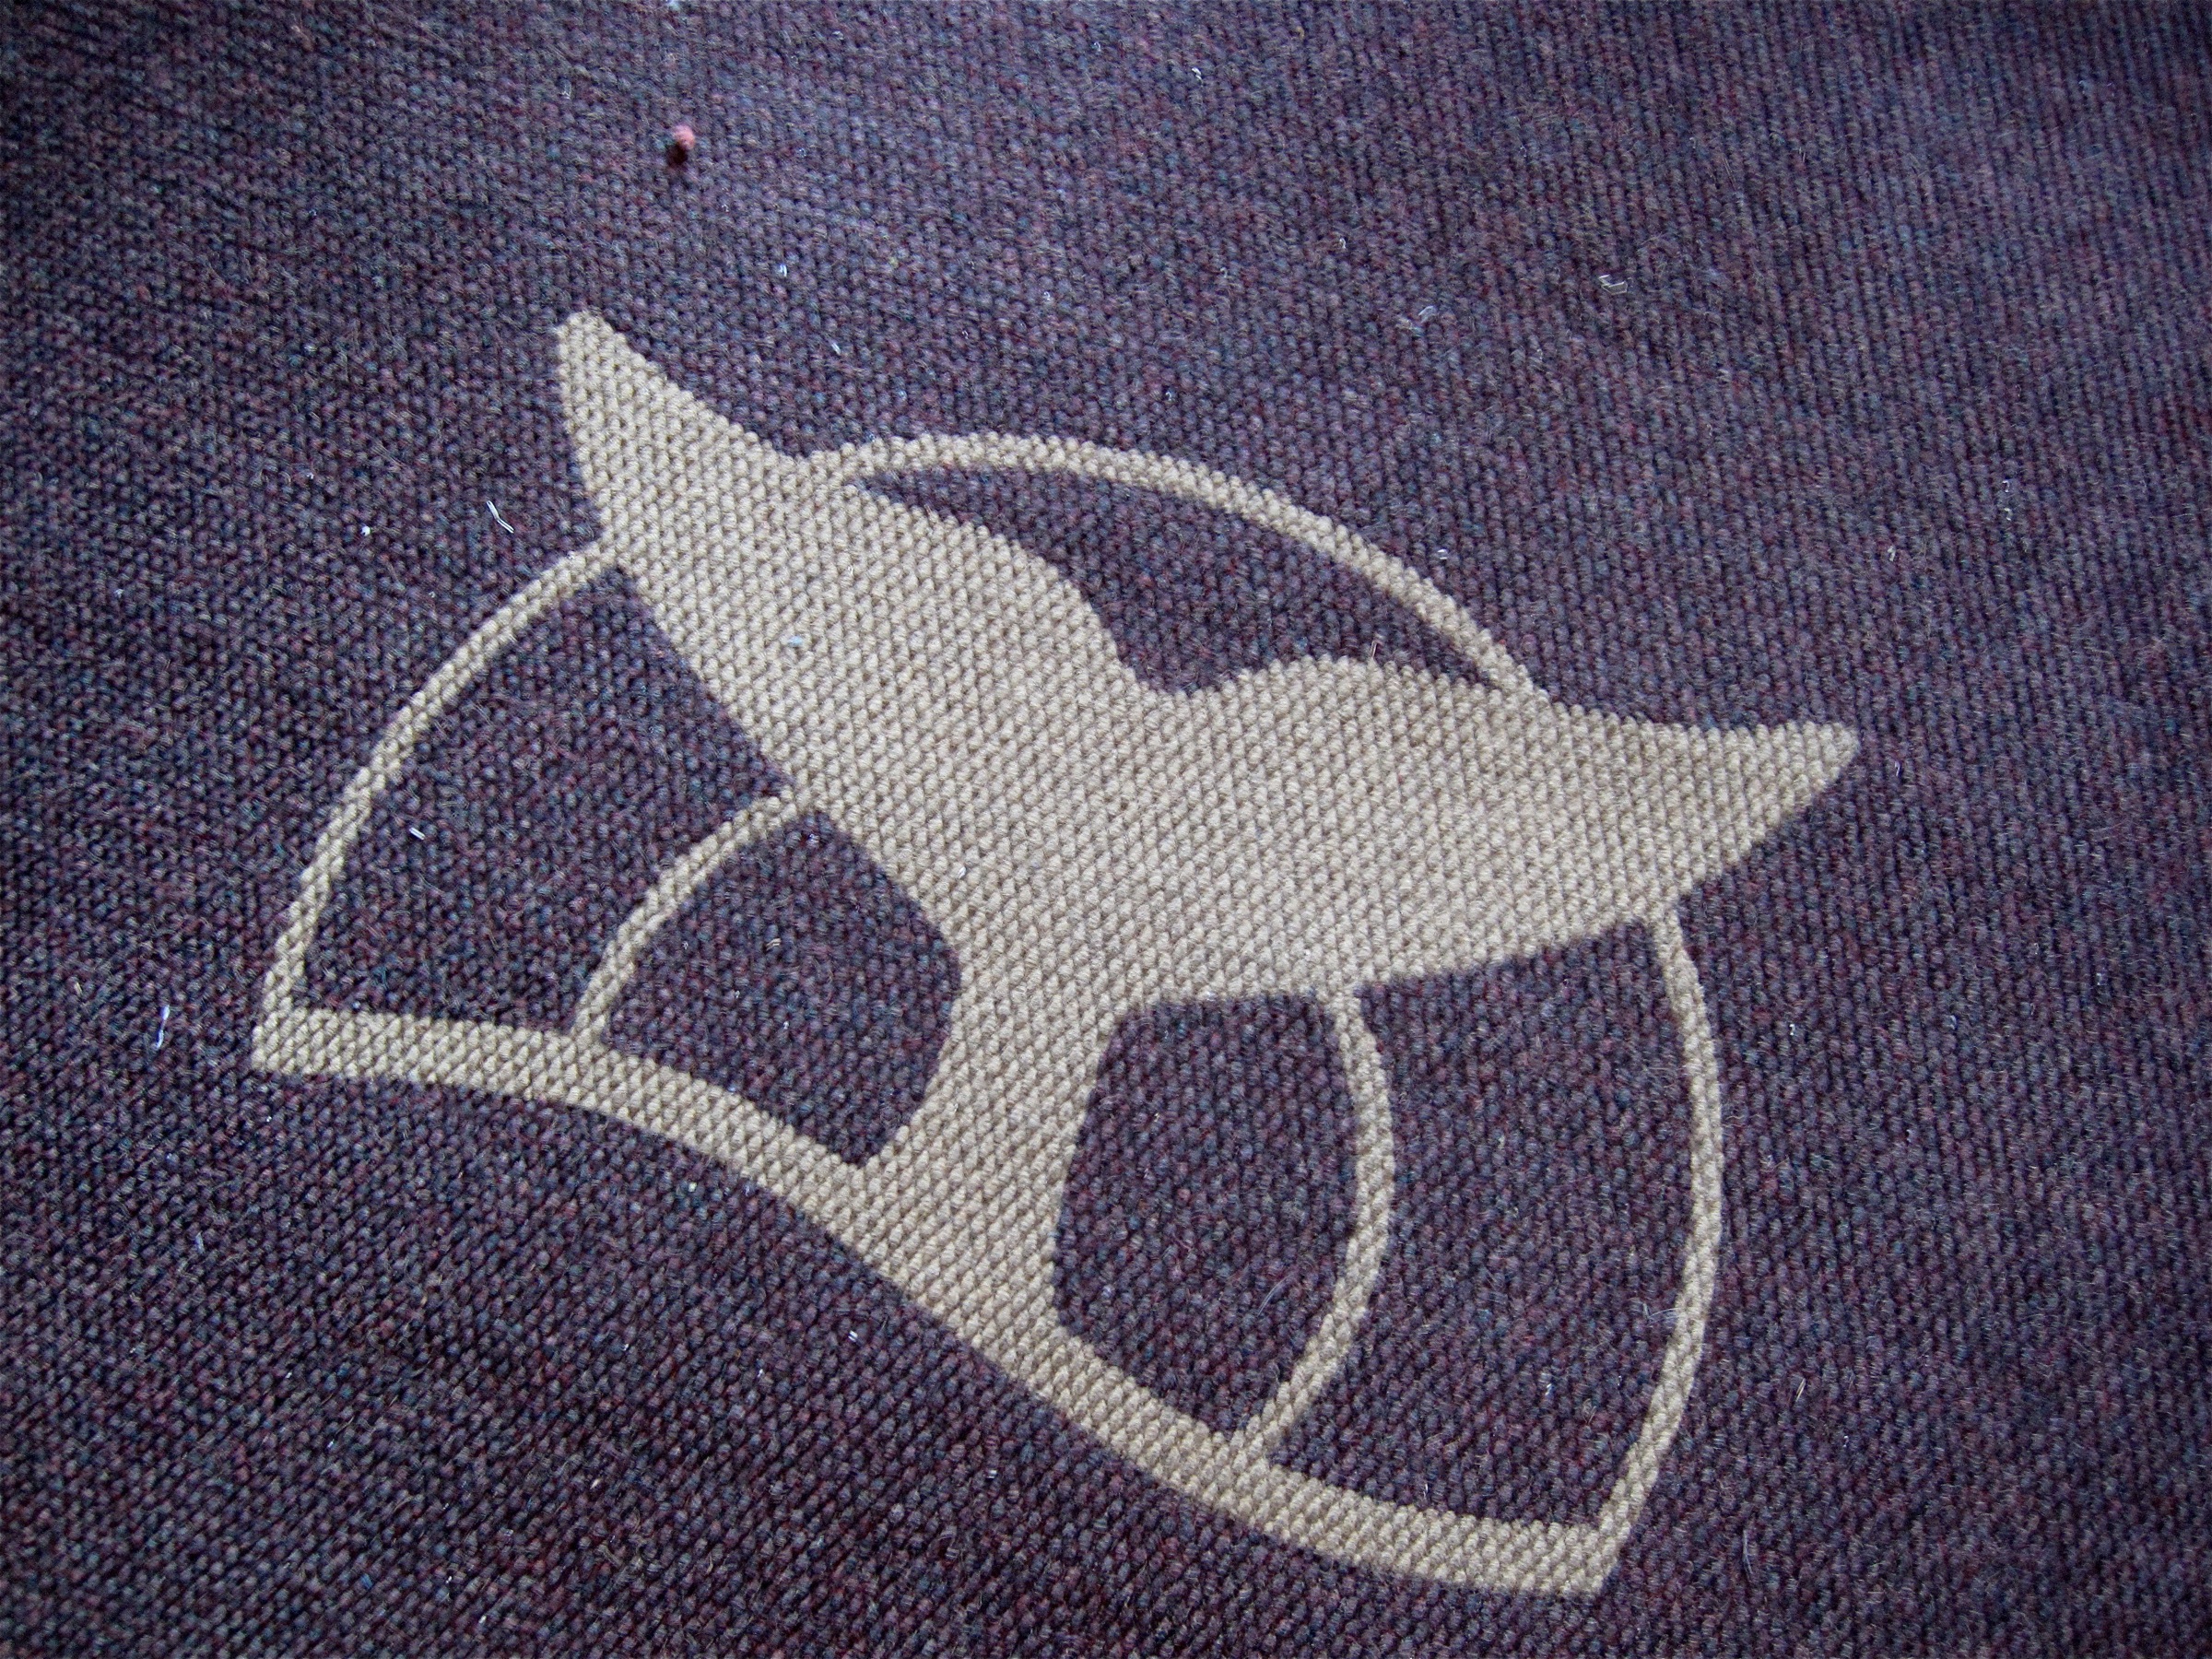
pattern, textile, art, shape, nmc2009